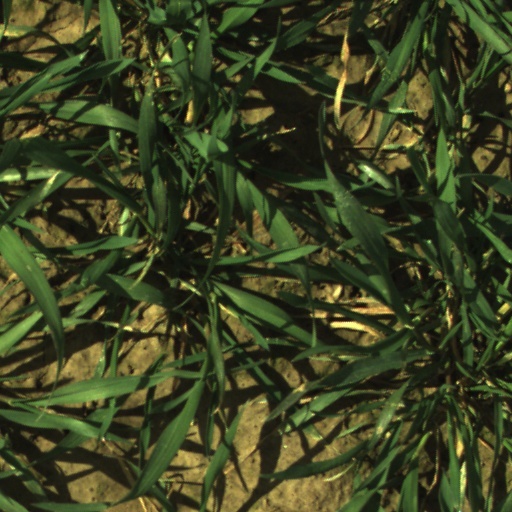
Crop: wheat